Patterns (film)

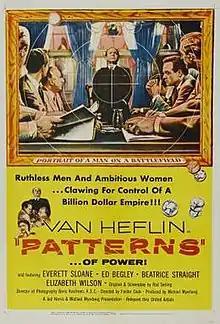
Theatrical release poster

Patterns (sometimes referred to as Patterns of Power) is a 1956 American "boardroom drama" film directed by Fielder Cook, and starring Van Heflin, Everett Sloane, Ed Begley, Beatrice Straight, and Elizabeth Wilson. The screenplay was adapted by Rod Serling from his 1955 teleplay of the same name, which was originally broadcast January 12, 1955, on the "Kraft Television Theatre" with several of the same actors (including Sloane, Begley, and Wilson), though Richard Kiley was replaced by Heflin for the film.